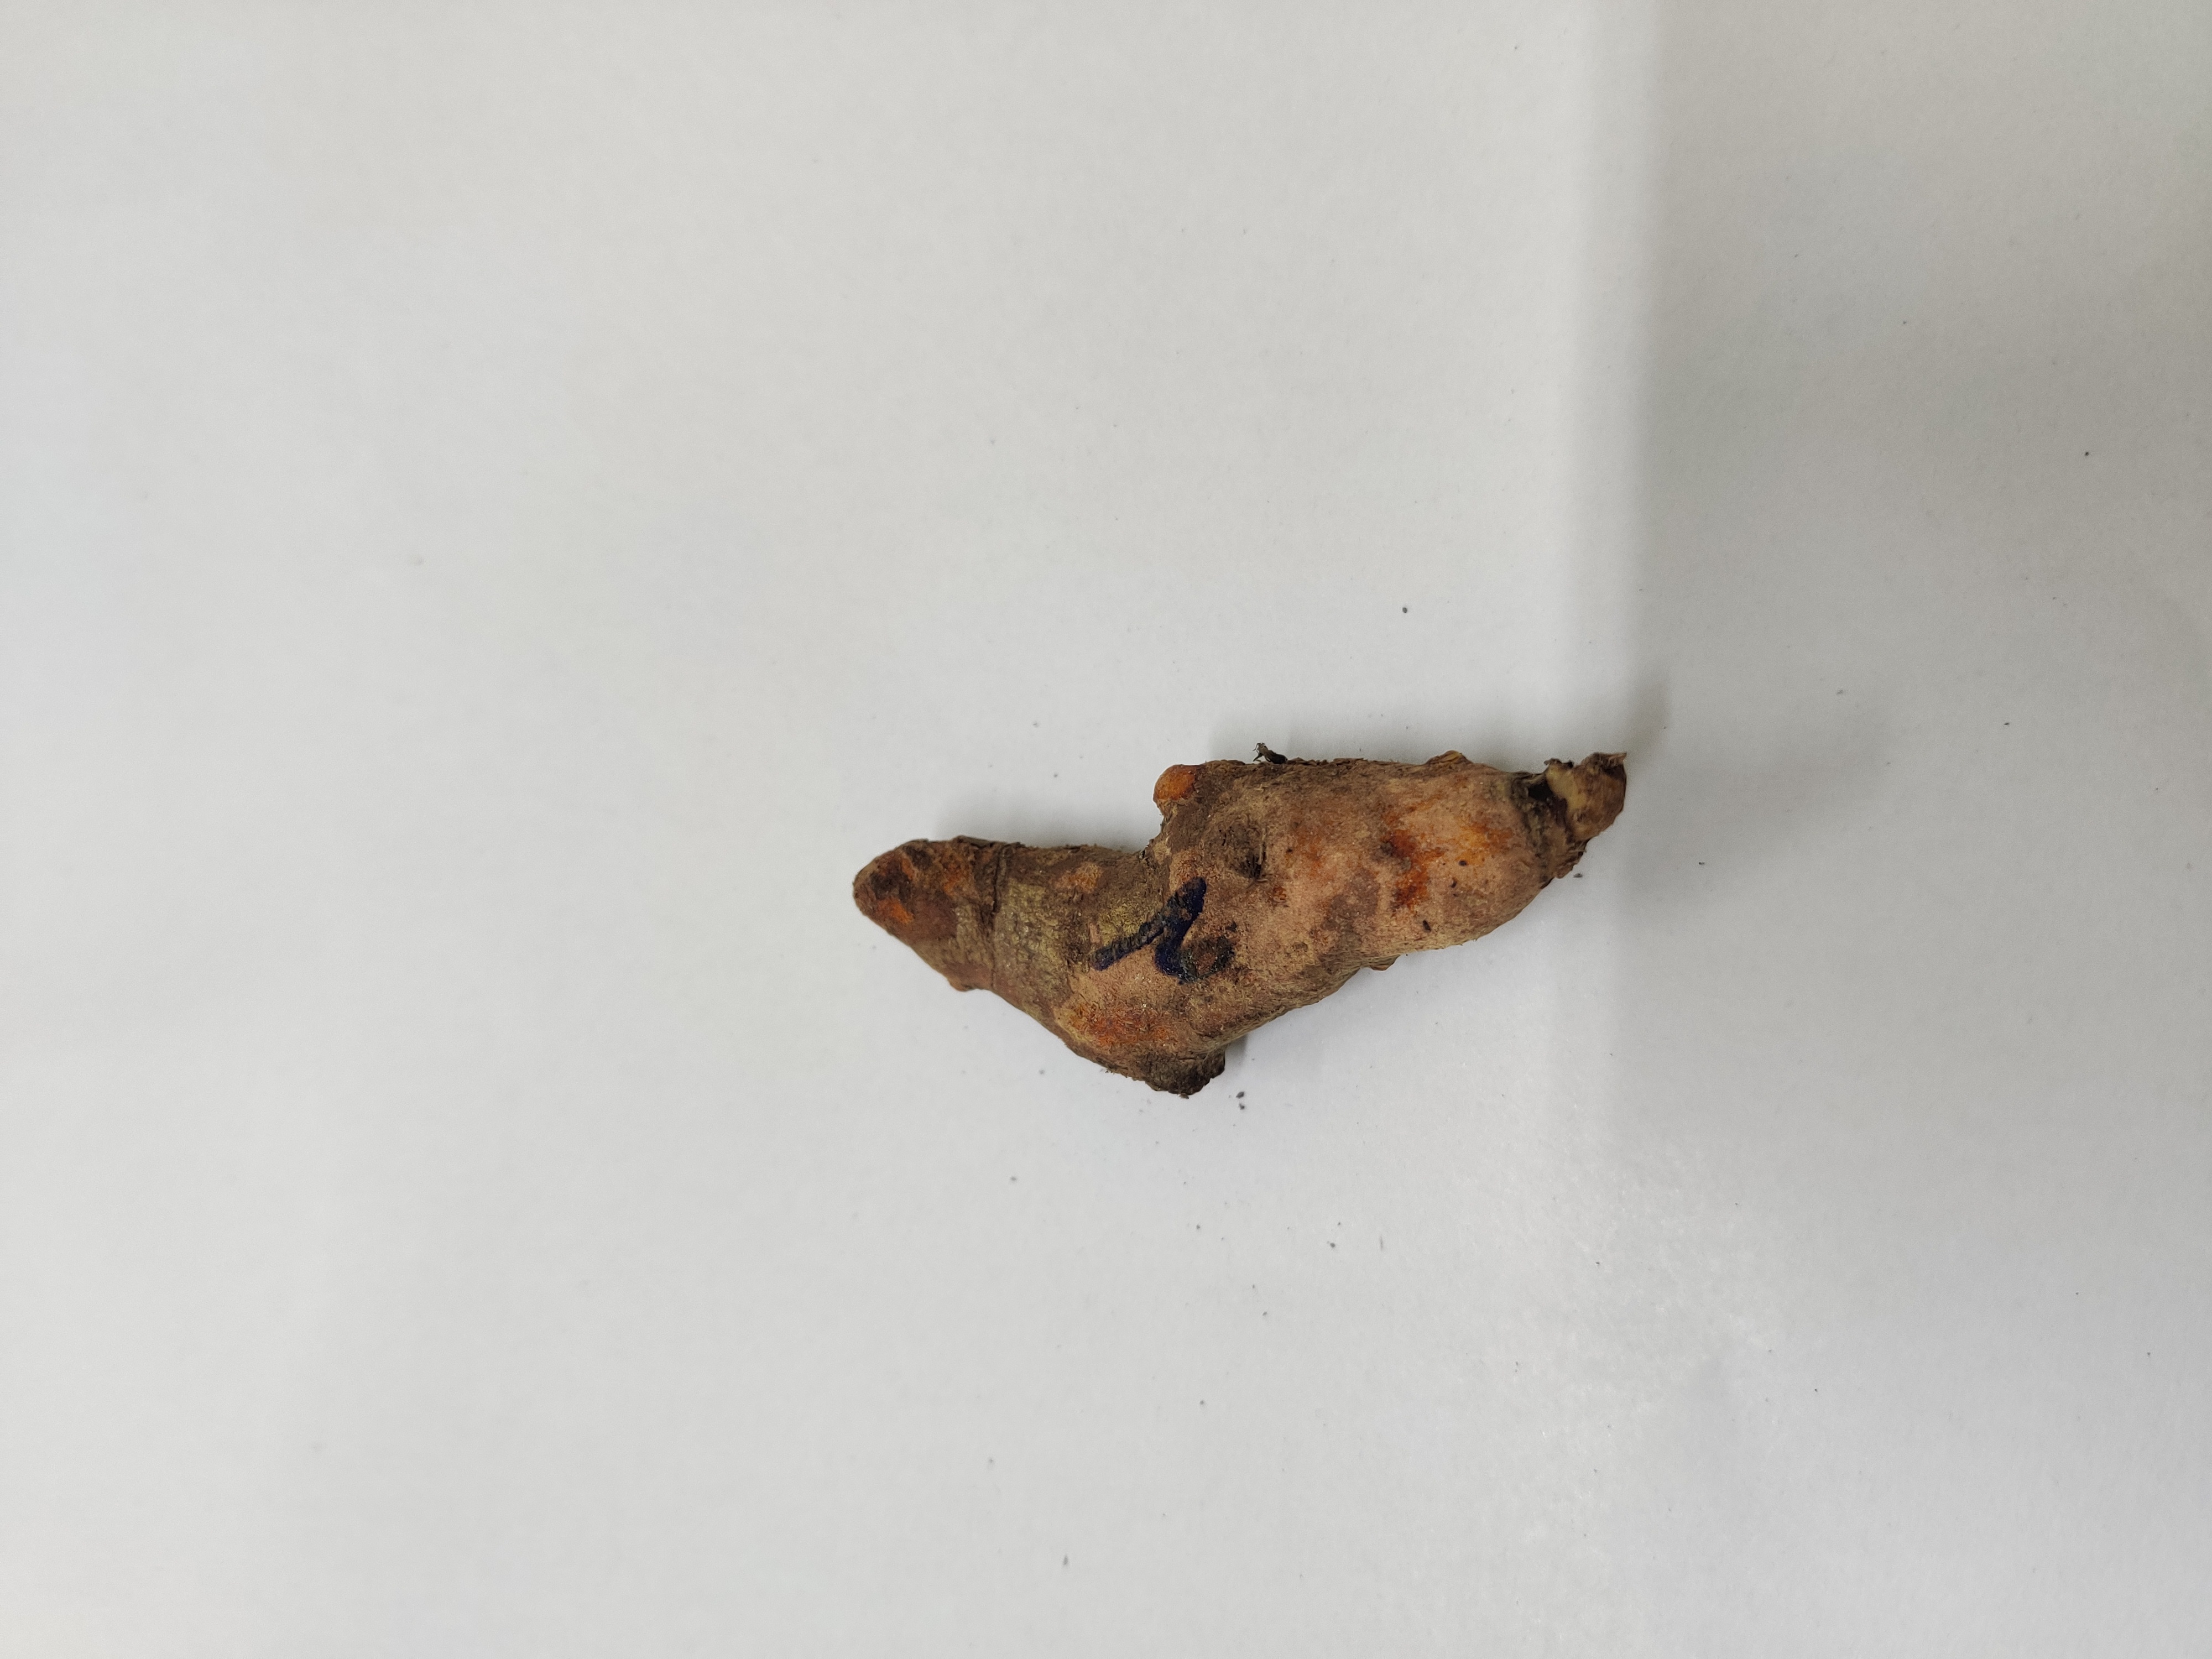
Crop: Turmeric
Condition: Severely Damaged